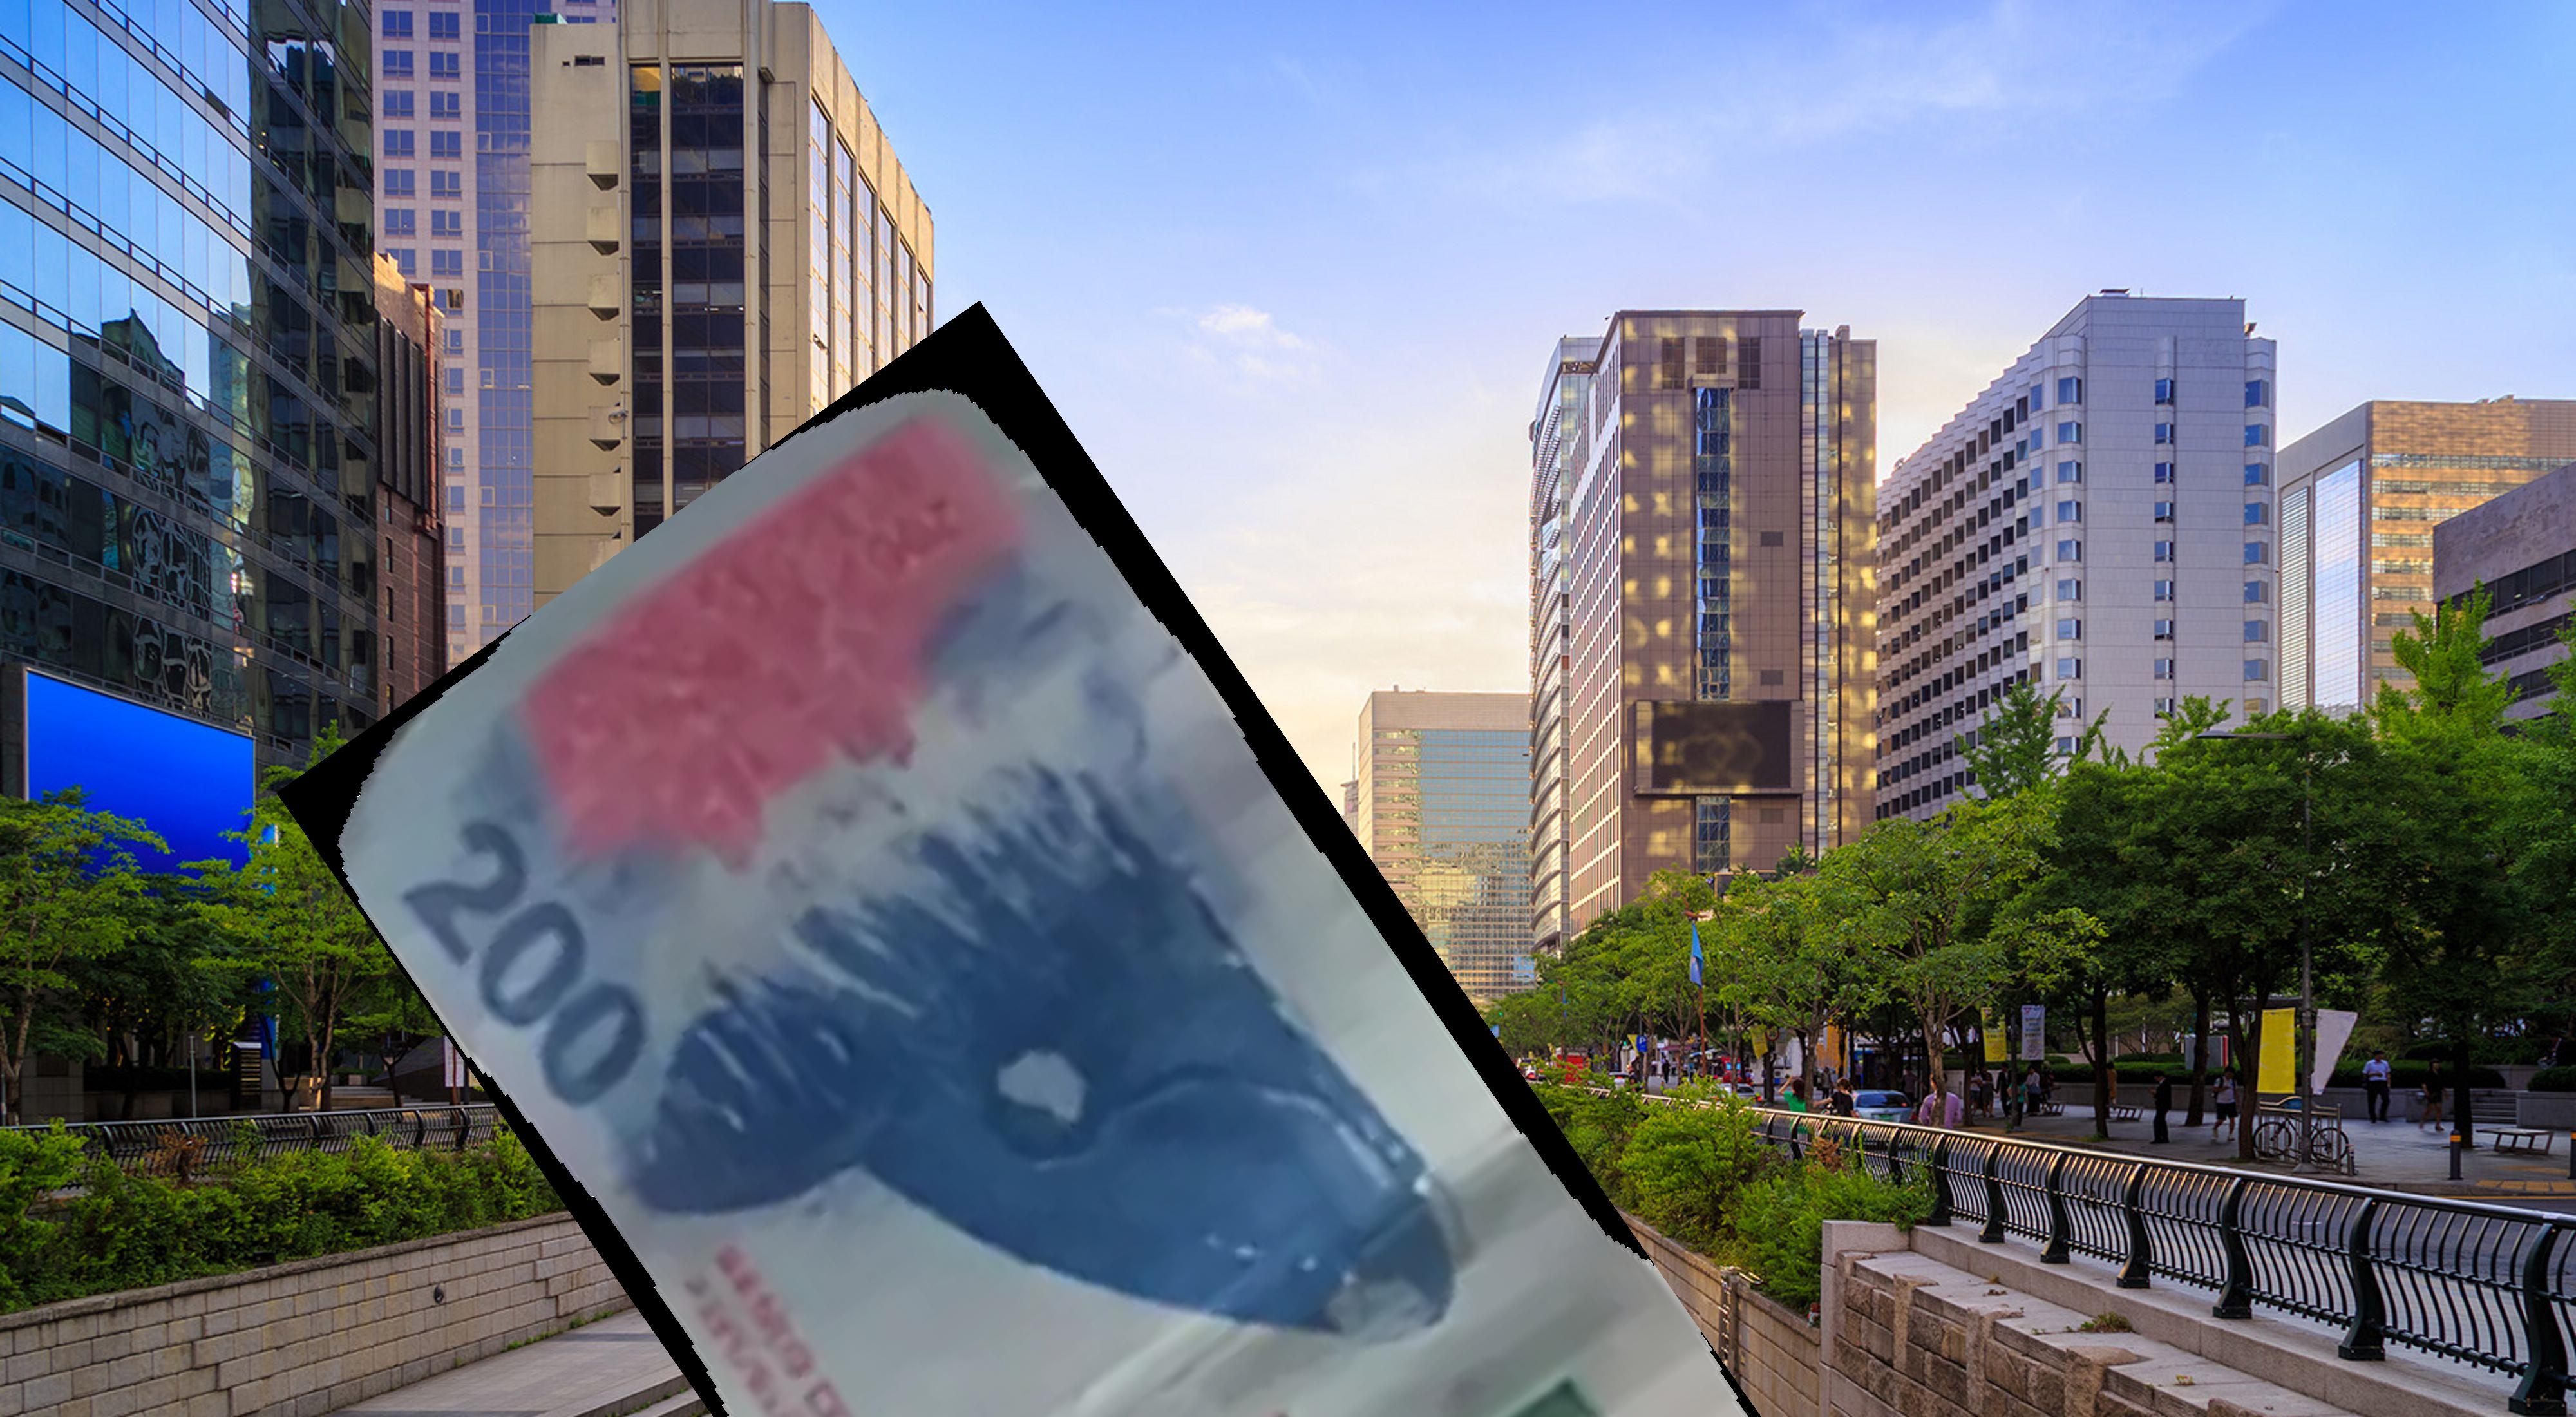
Denominación: 200